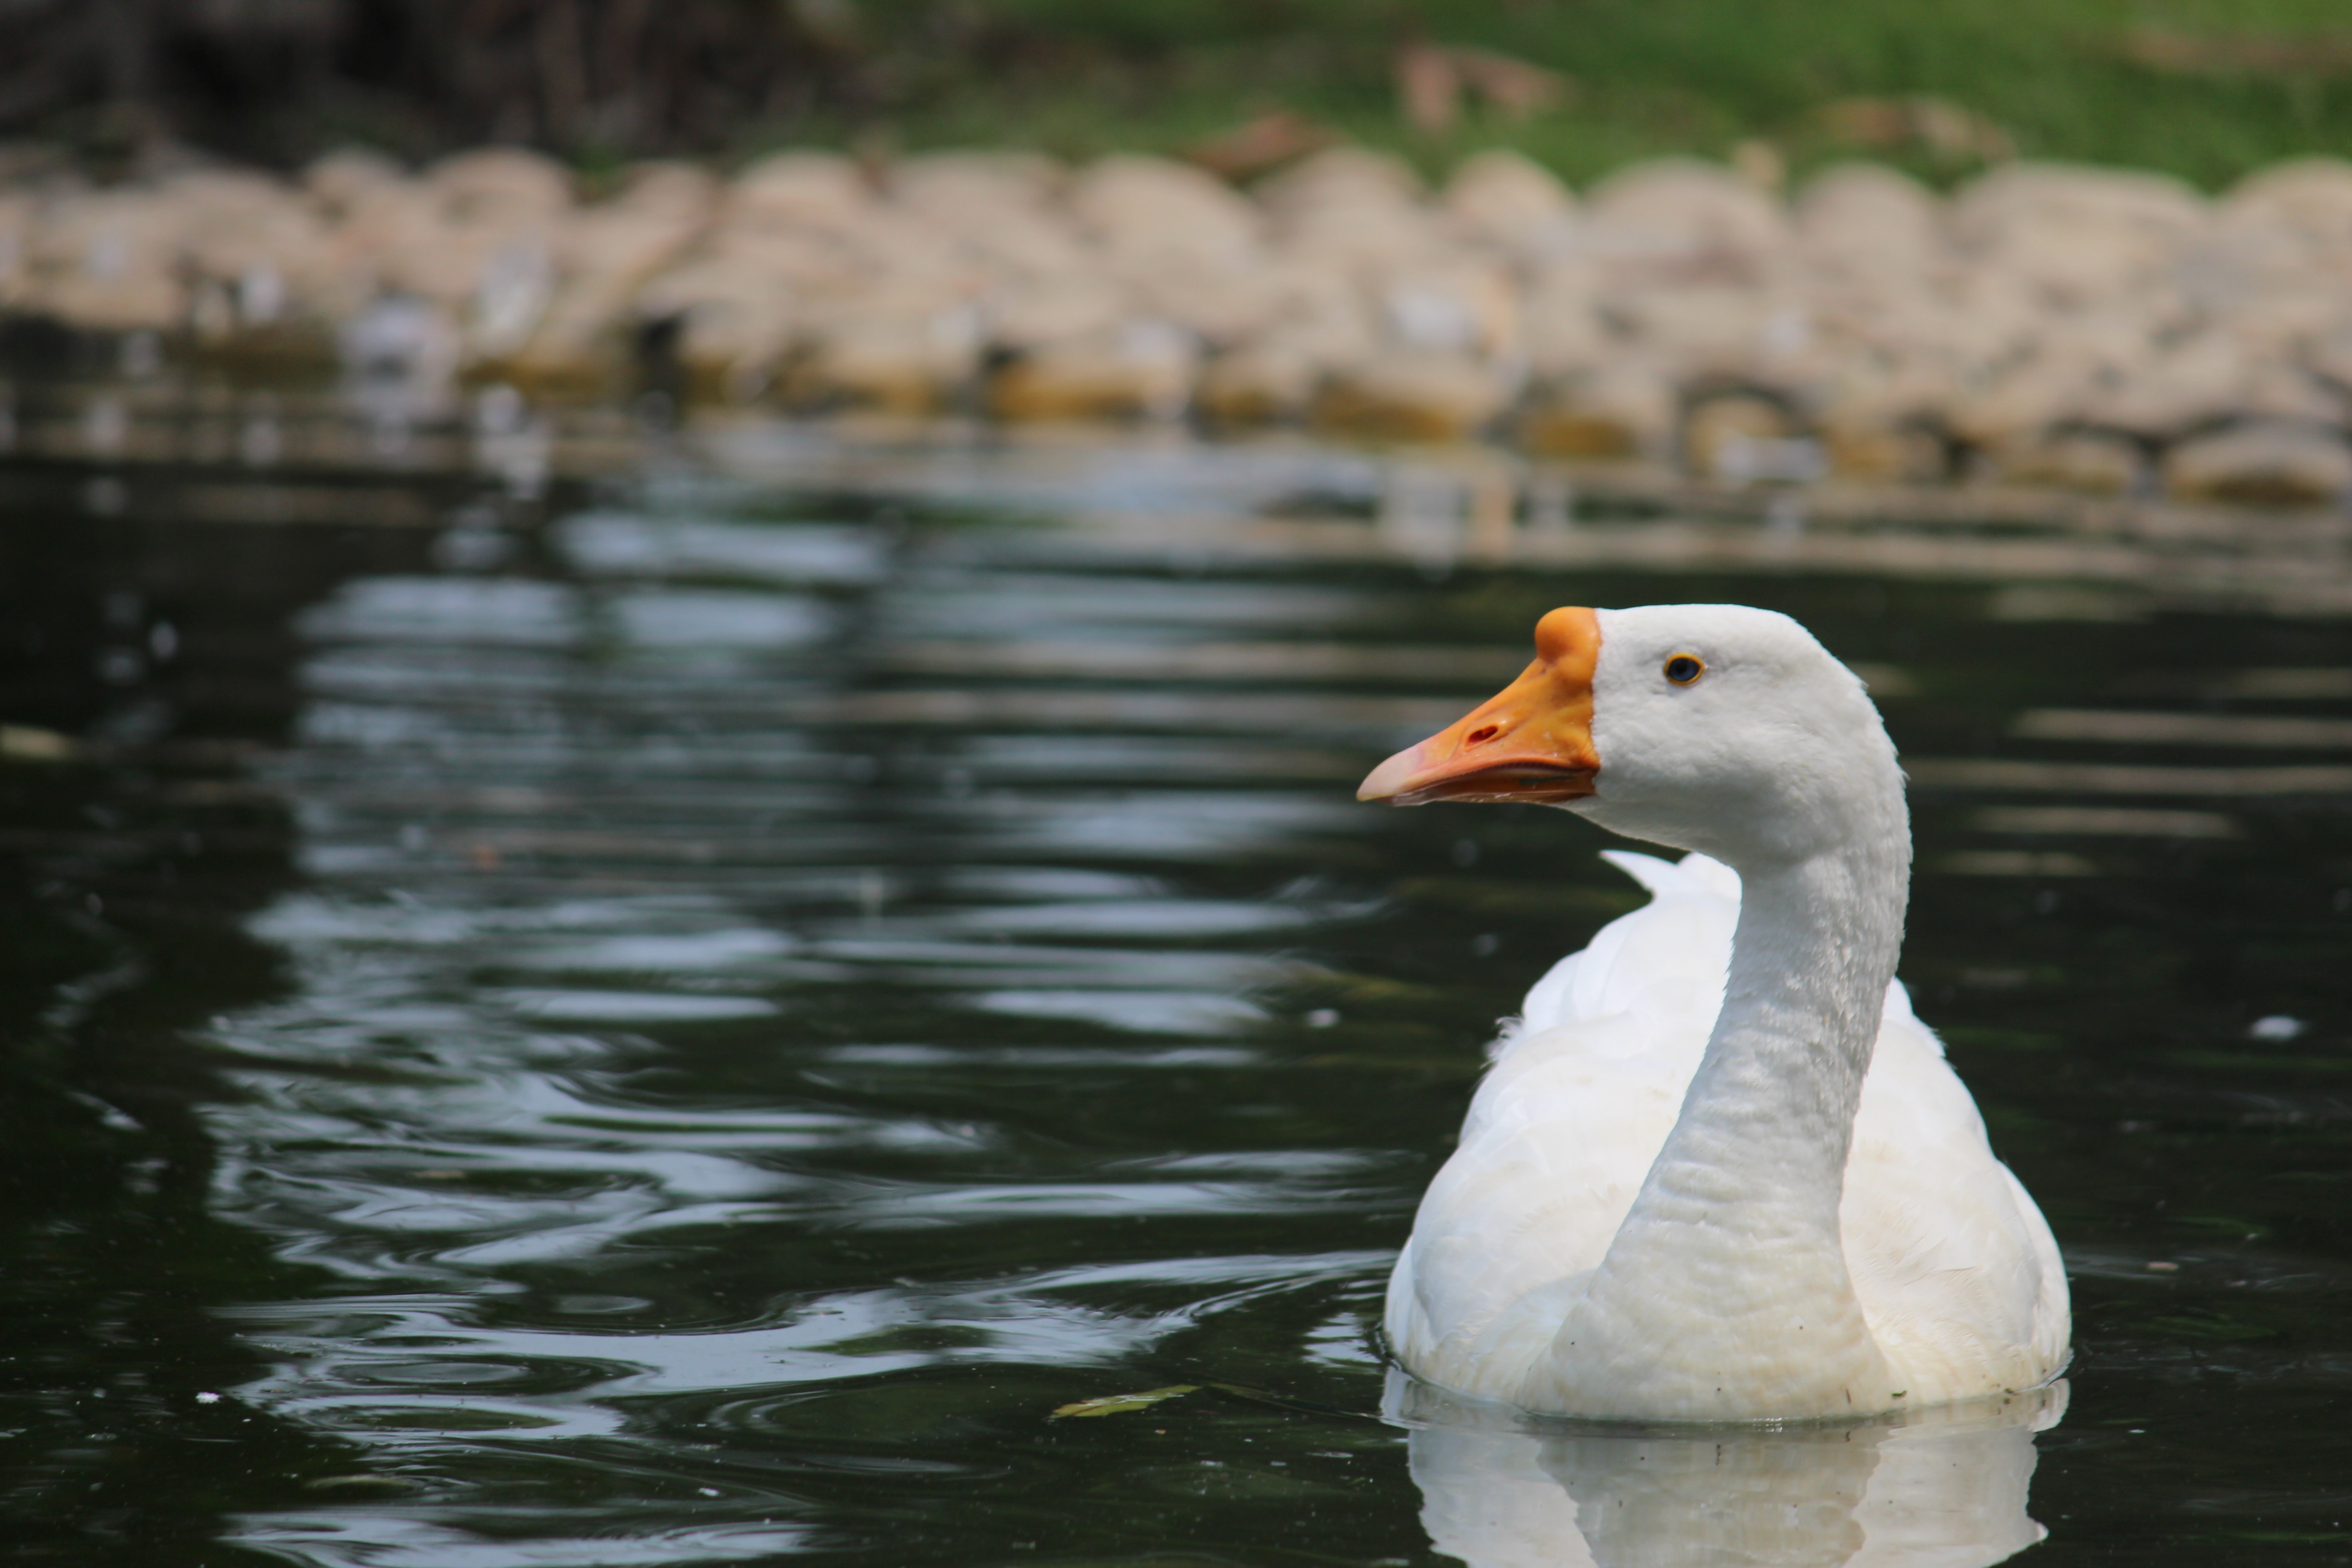
bird, duck, beak, water bird, goose, ducks, geese and swans, water, waterfowl, pond, organism, livestock, wildlife, adaptation, neck, seaduck, bank, fowl, swan, lake